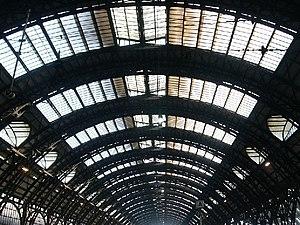
Gare de Milan